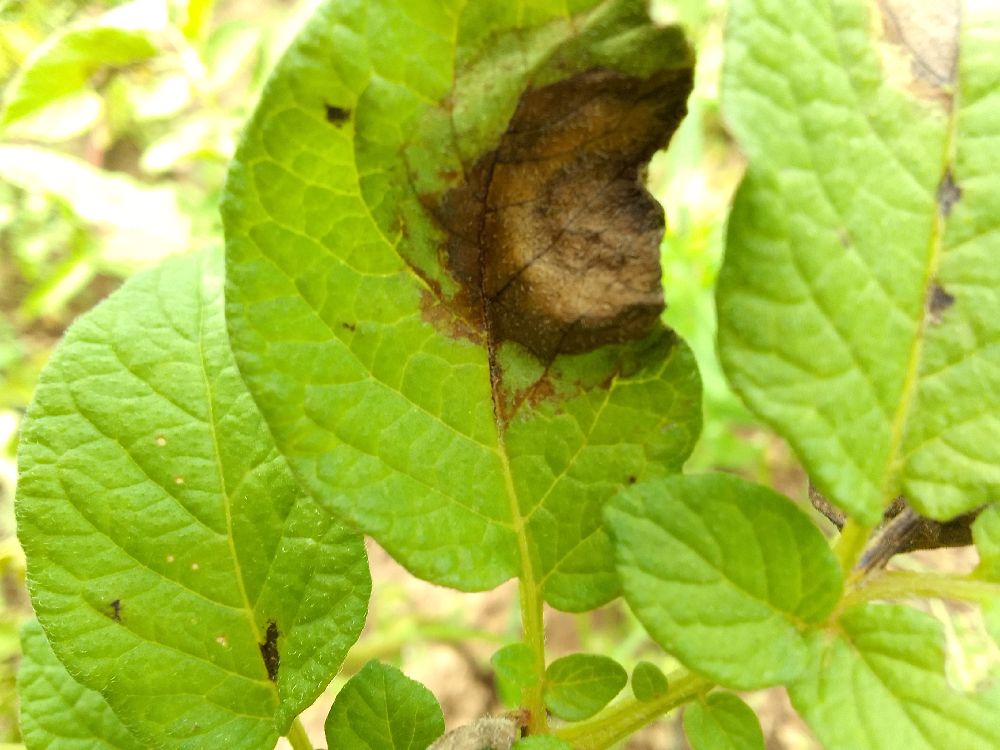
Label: Late blight